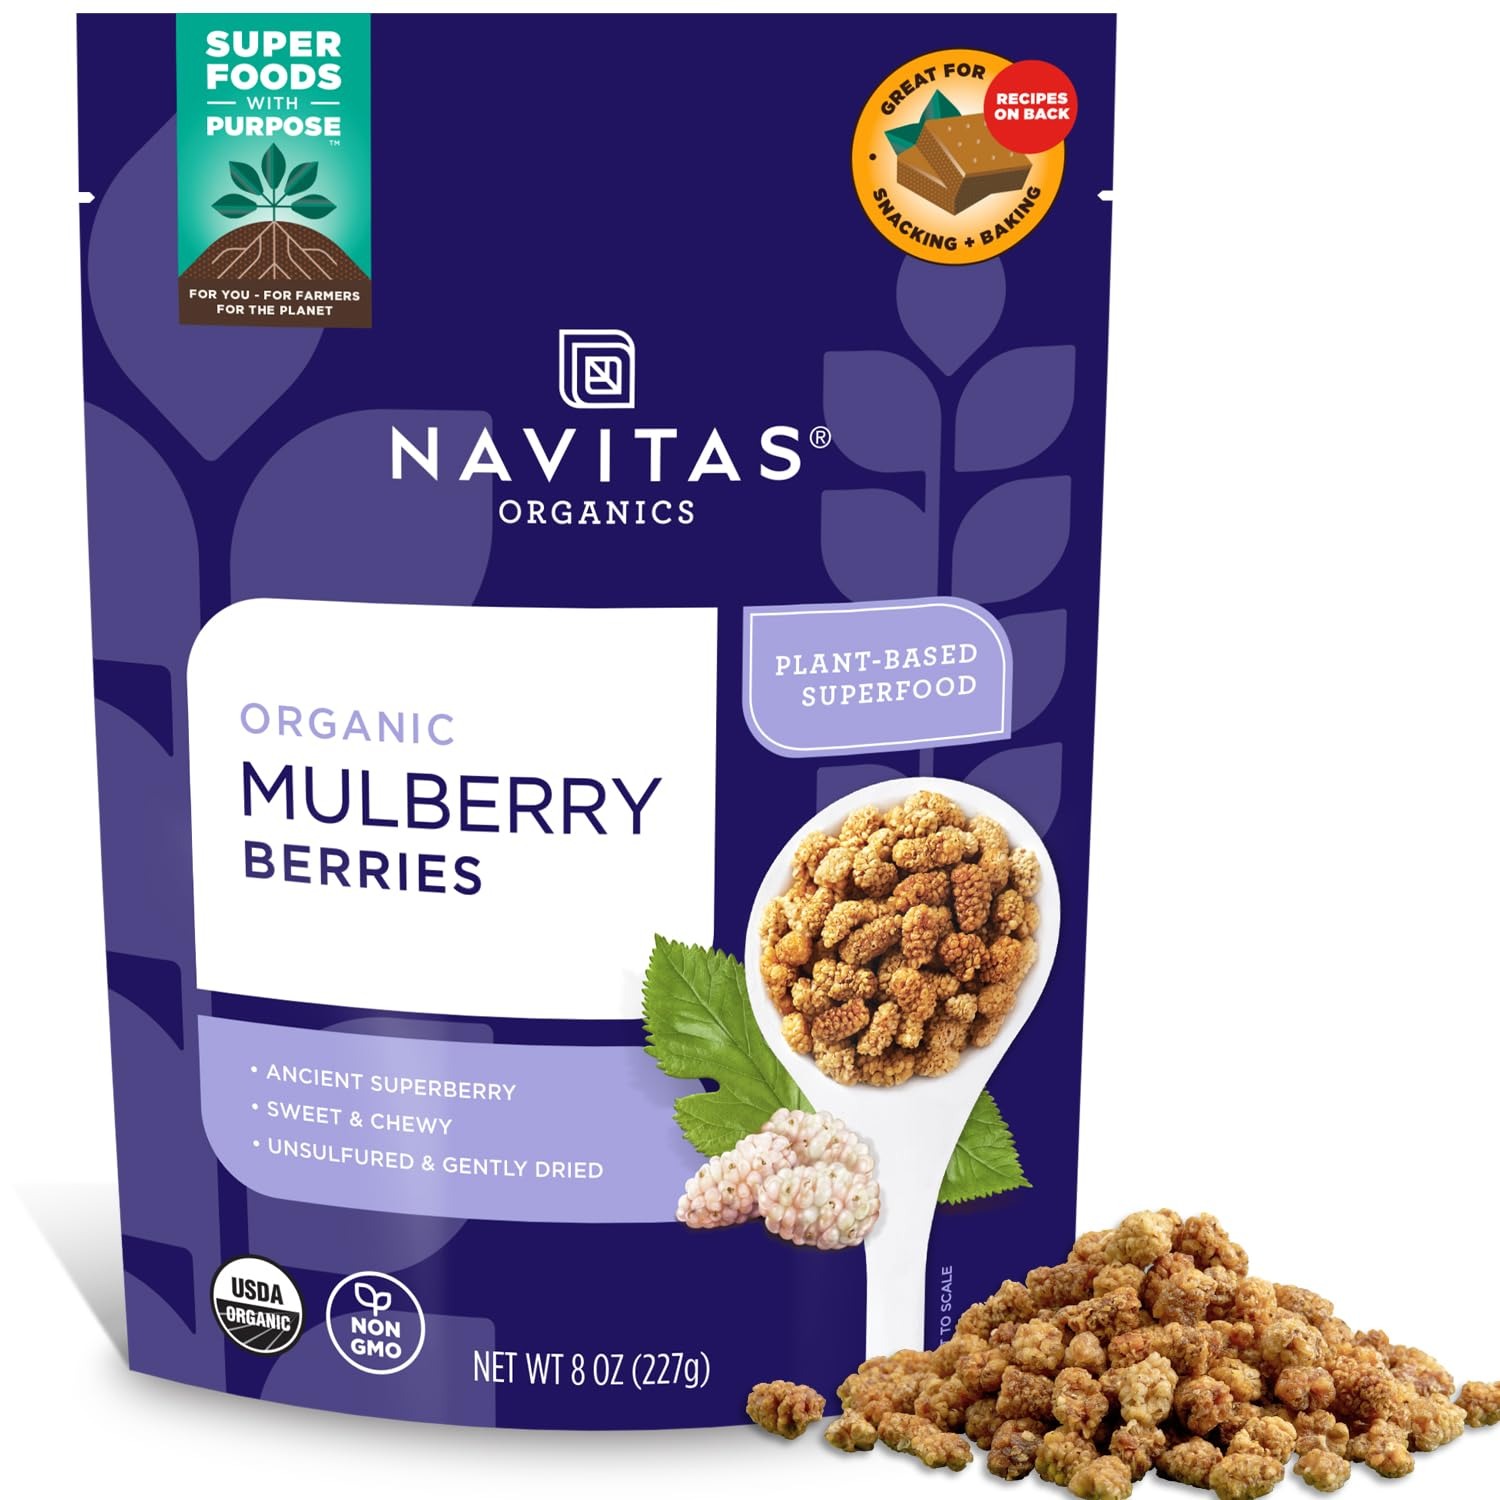
Item Name: Navitas Organics Mulberries, 8 oz. Bag, 8 Servings — Organic, Non-GMO, Sun-Dried, Gluten-Free, Sulfite-Free (Pack of 1)
Bullet Point 1: Navitas Organics Mulberries are an everyday superfood staple! These dried berries are sweet, chewy and nutrient-dense. Snack on them, bake with them, mix them in everywhere!
Bullet Point 2: Deliciously sweet and chewy, enjoy Mulberries as a healthy snack or mixed into oatmeal, trail mix, baked goods, and even salads.
Bullet Point 3: Use as a superfood swap for raisins and other dried fruit. Mulberries are a good source of dietary fiber, calcium, iron & potassium!
Bullet Point 4: Navitas Organics Mulberries are unsulfured and gently dehydrated at low temperatures. They contain no preservatives and no added sugar.
Bullet Point 5: USDA Organic, Non-GMO, vegan, gluten-free. Committed to accuracy and transparency, we third party test all products to verify quality and nutritional values.
Value: 8.0
Unit: Ounce

Price: 11.48